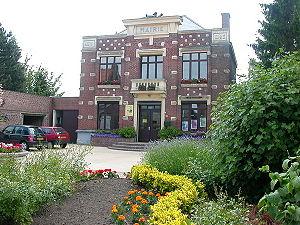
Féchain est une commune française située dans le département du Nord en région Hauts-de-France.